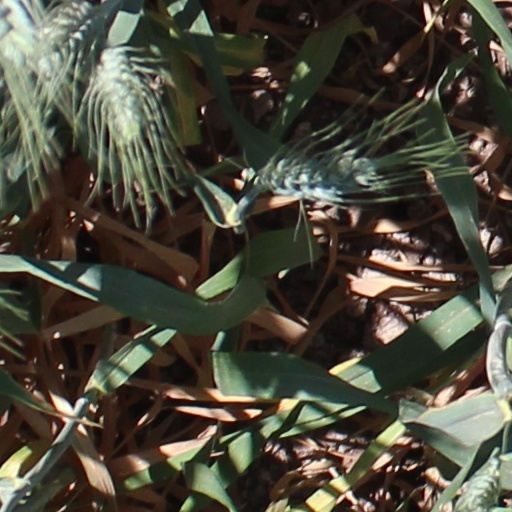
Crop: wheat